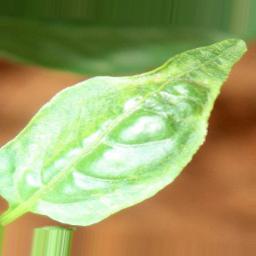
Label: mites_and_trips